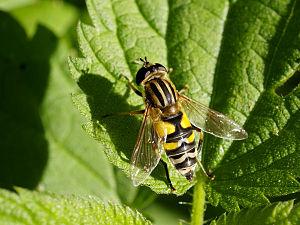
Helophilus trivittatus, près du Coq (Belgique)